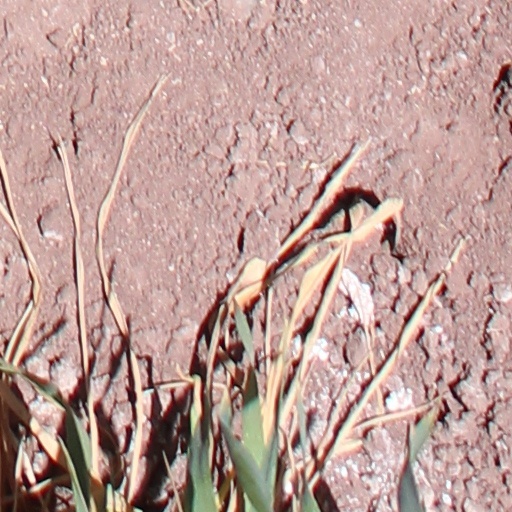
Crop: wheat